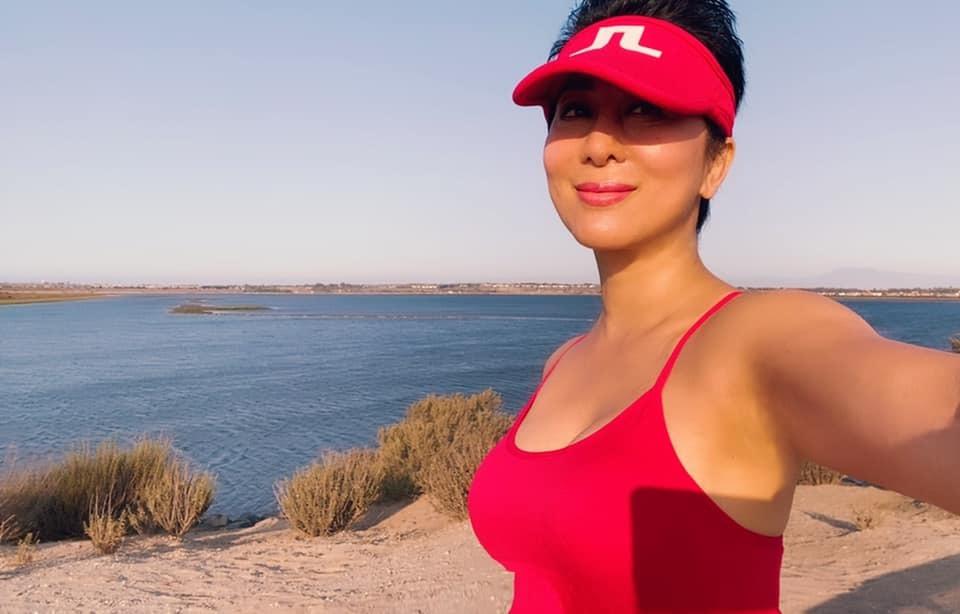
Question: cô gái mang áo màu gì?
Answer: áo màu hồng